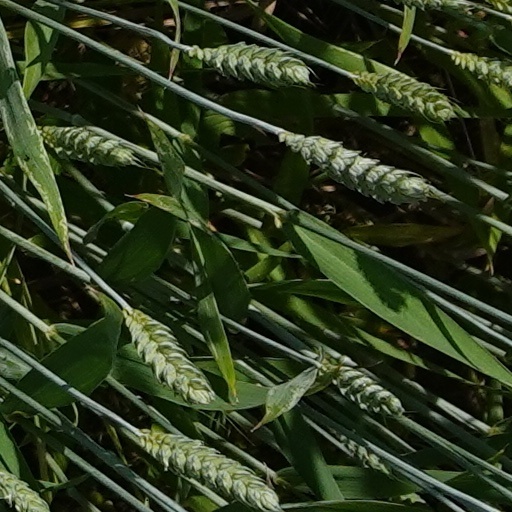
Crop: wheat